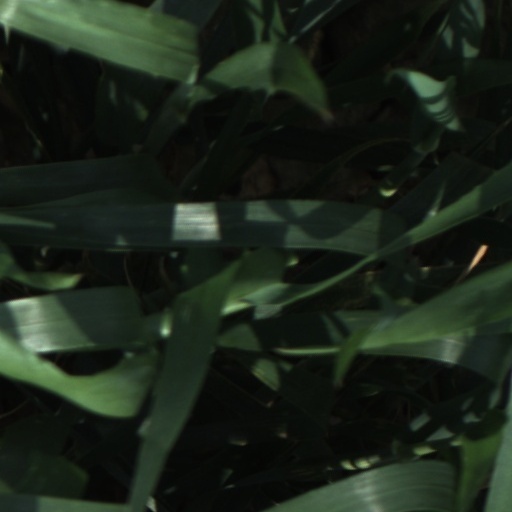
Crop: wheat